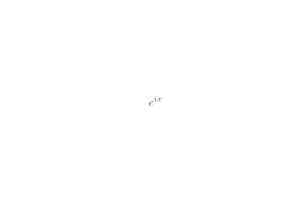
La formule d'Euler est une égalité mathématique, attribuée au mathématicien suisse Leonhard Euler. Elle s'écrit, pour tout nombre réel x,